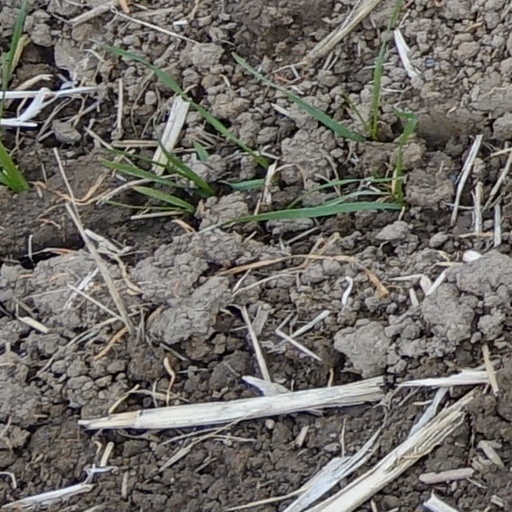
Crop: wheat